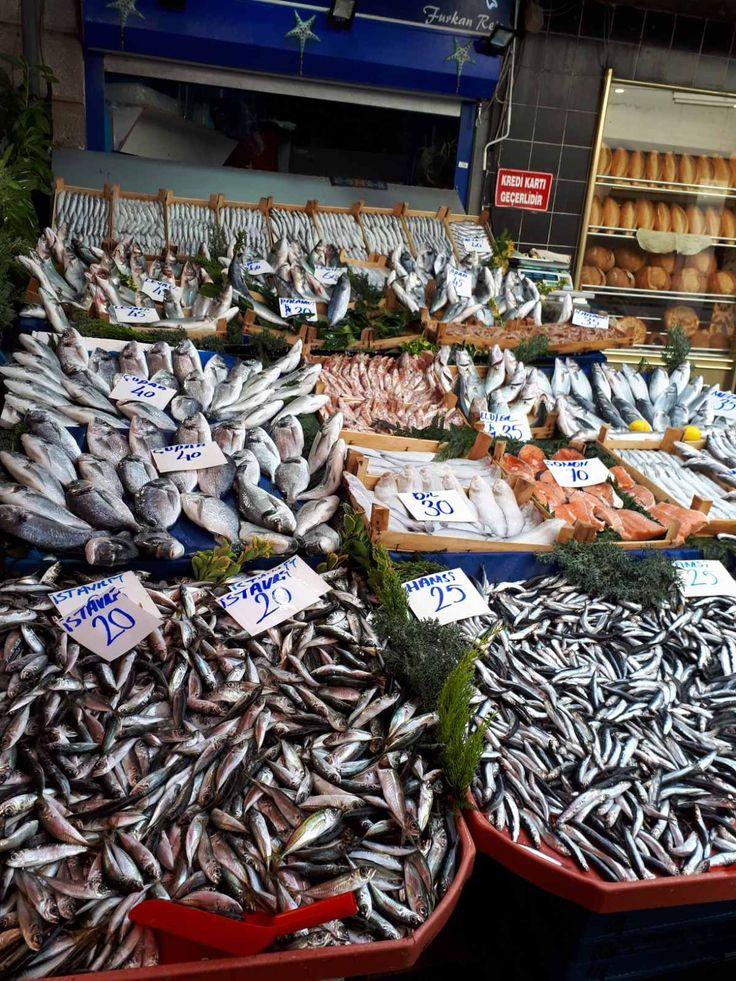
Samaki wa kila aina wamepangwa kwa [cs]display[cs] kwa ajili ya kuuzwa kama vile dagaa, chango,dafe,tuna.